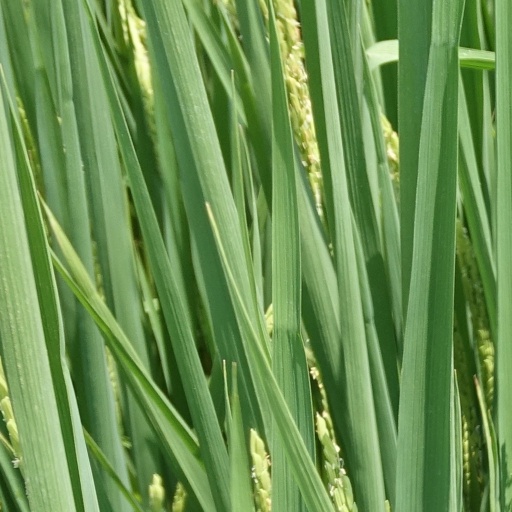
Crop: rice